Answer in natural language. How many Doorways are visible in the scene? Choose between the following options: 0, 3, 2, 1 or 4
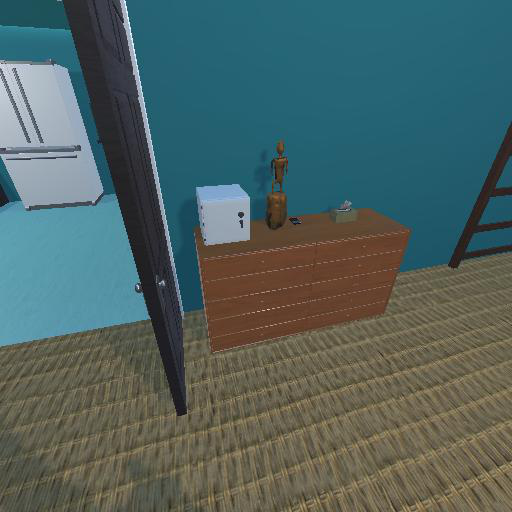
<answer>1</answer>